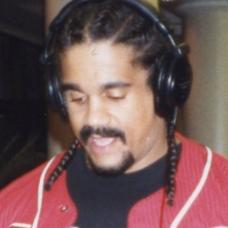
Age: 37